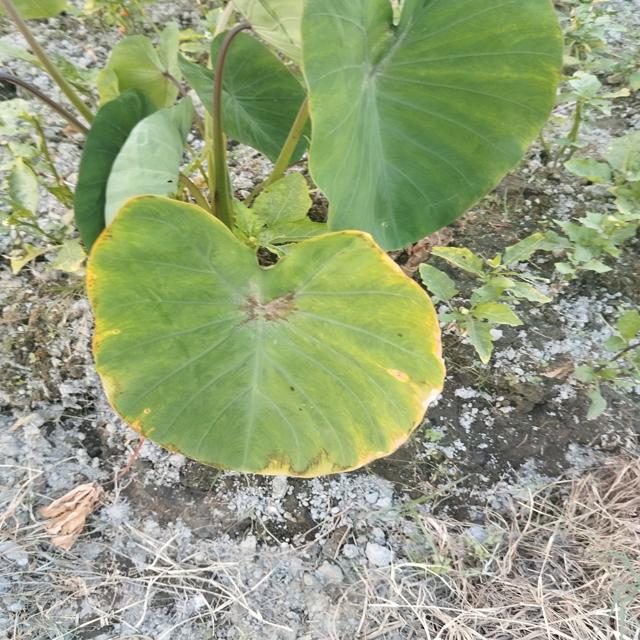
Label: Mid_Blight